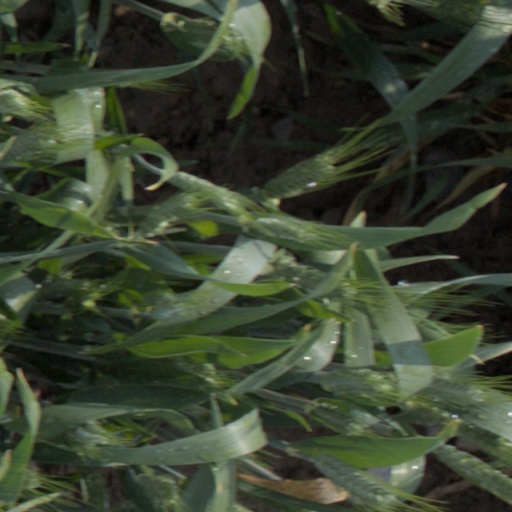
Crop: wheat